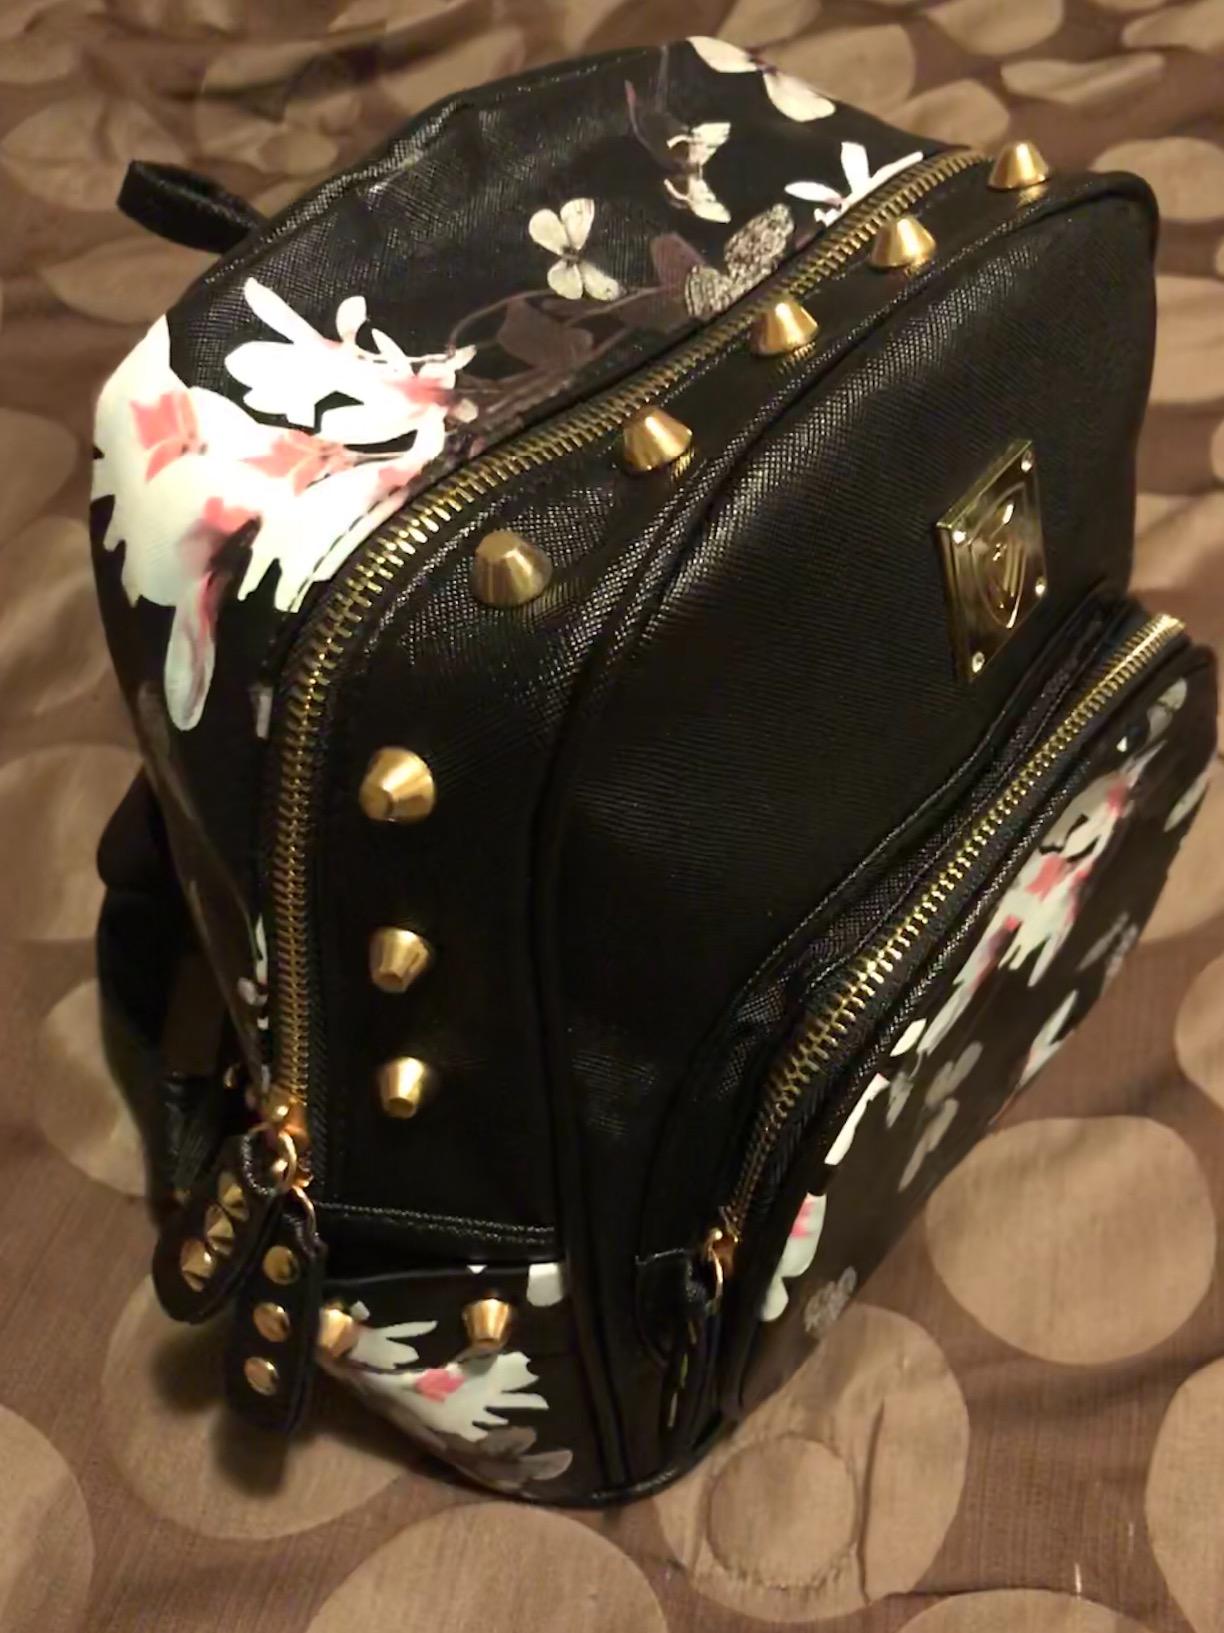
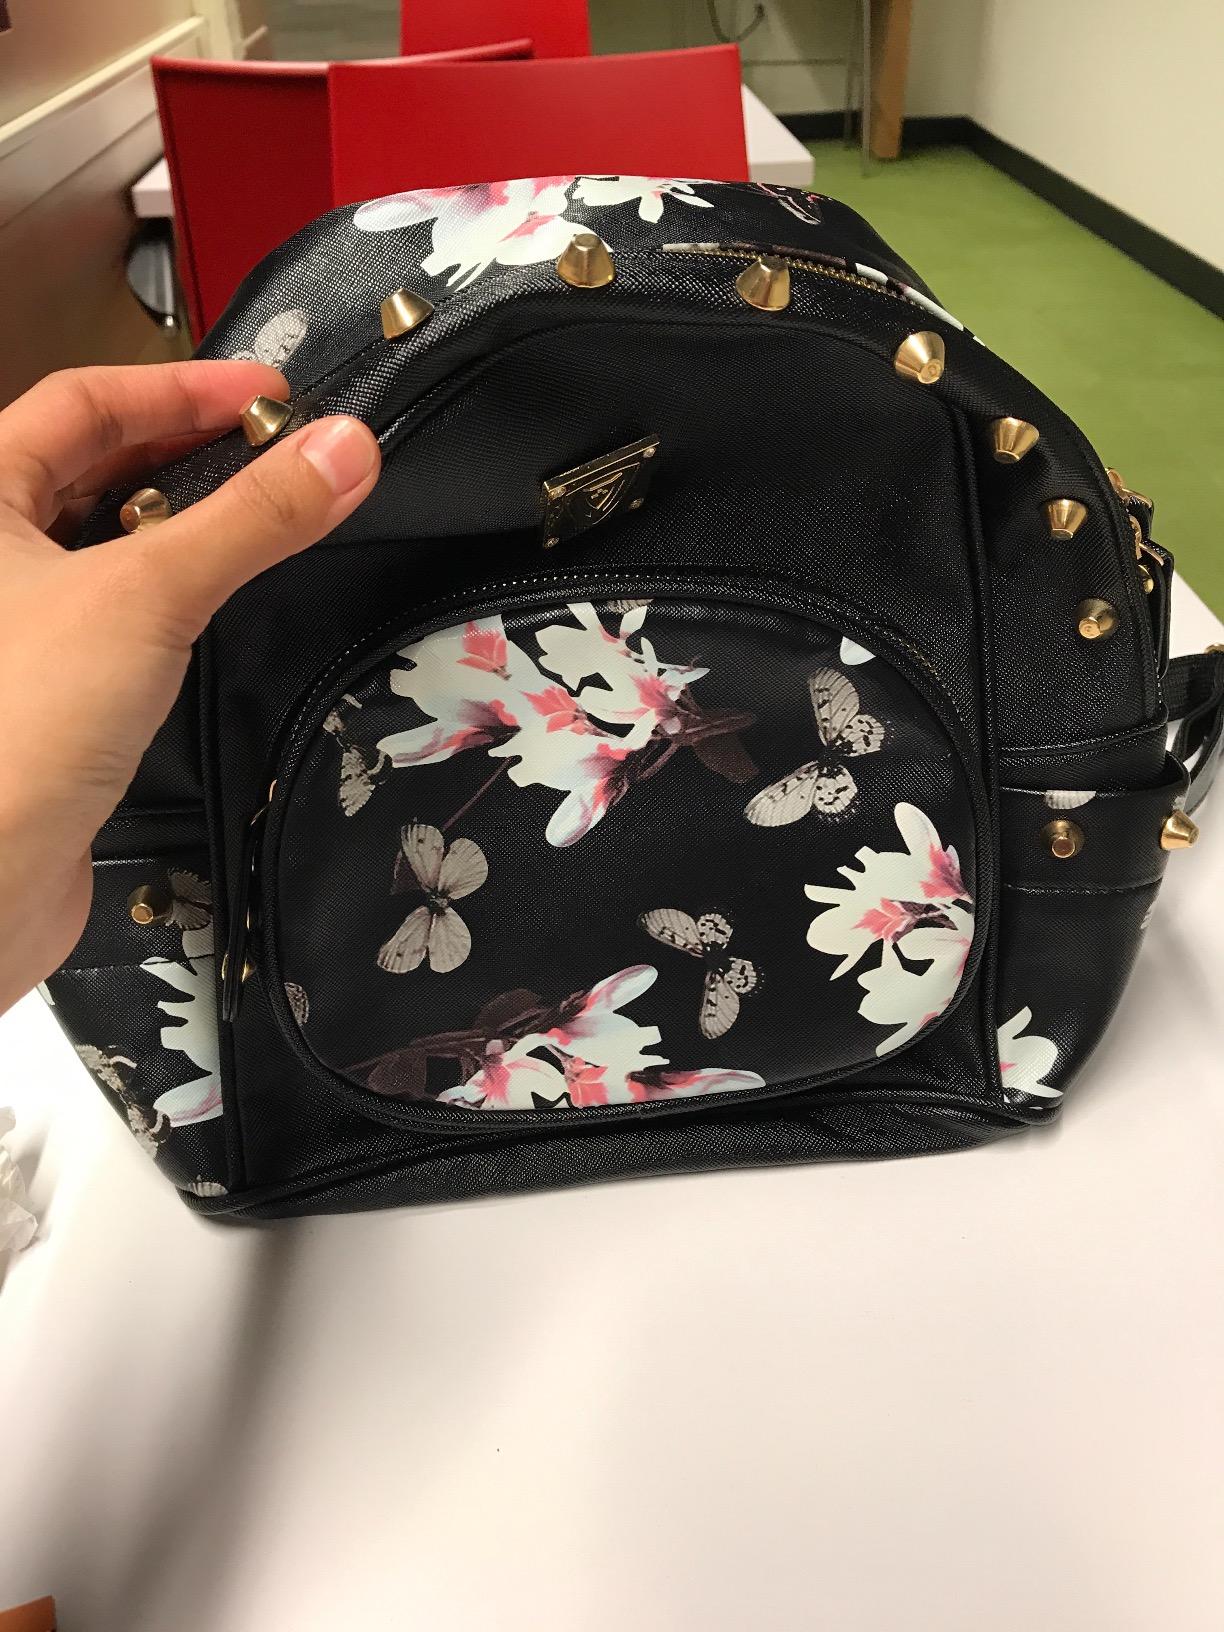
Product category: accessories_handbag
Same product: yes